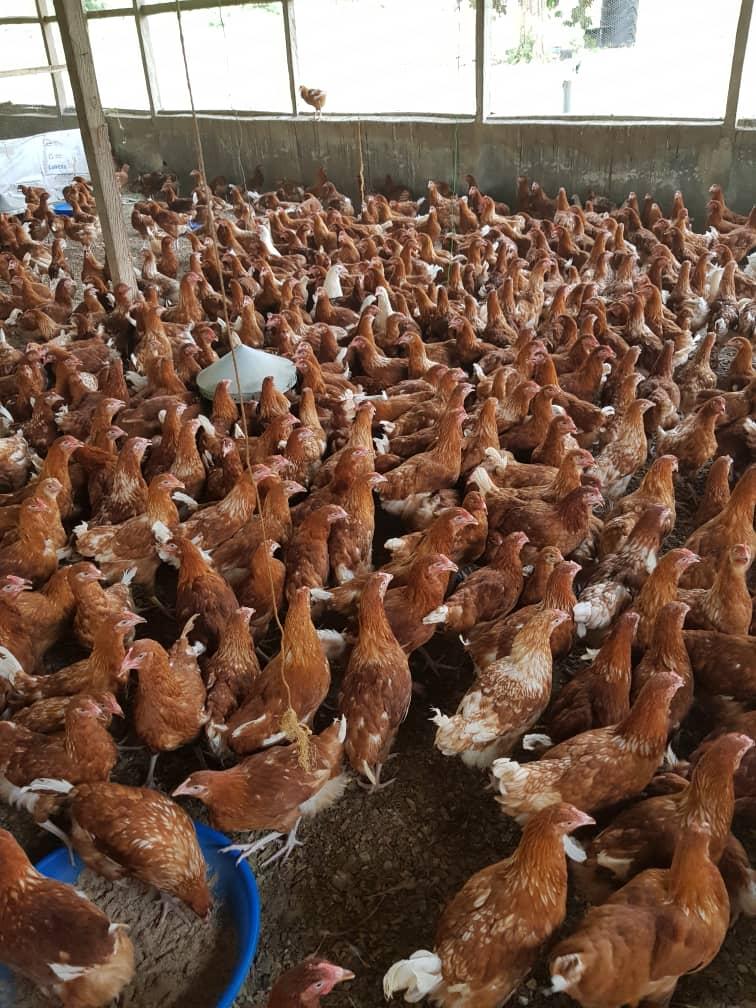
Kuku wengi wamekusanyika pamoja ndani ya zizi la kuku. Kuku hao wanaonekana kua wa mayai. Wameenea kwenye eneo lote la sakafu , na baadhi yao wanaonekana wakila kutoka vyombo vya kulisha kuku.